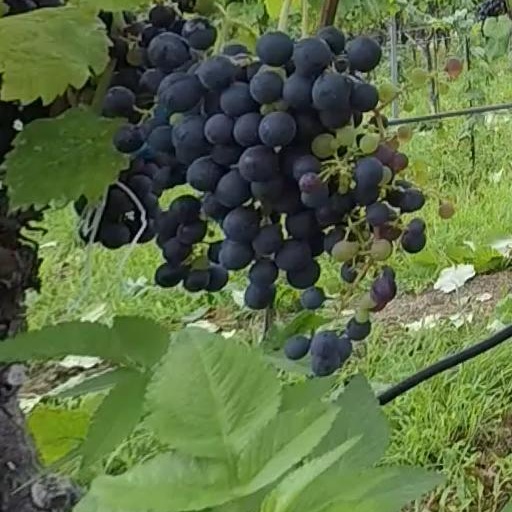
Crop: grape